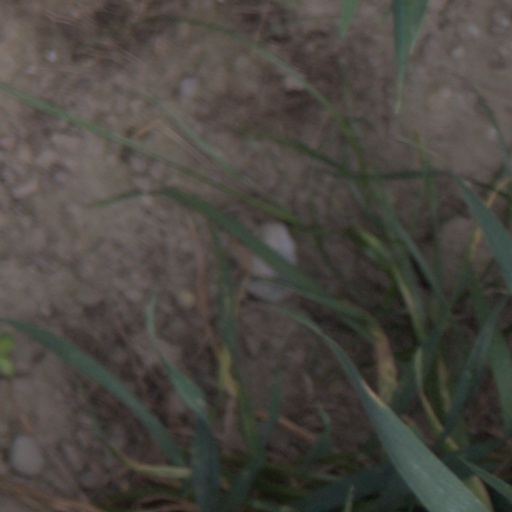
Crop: wheat